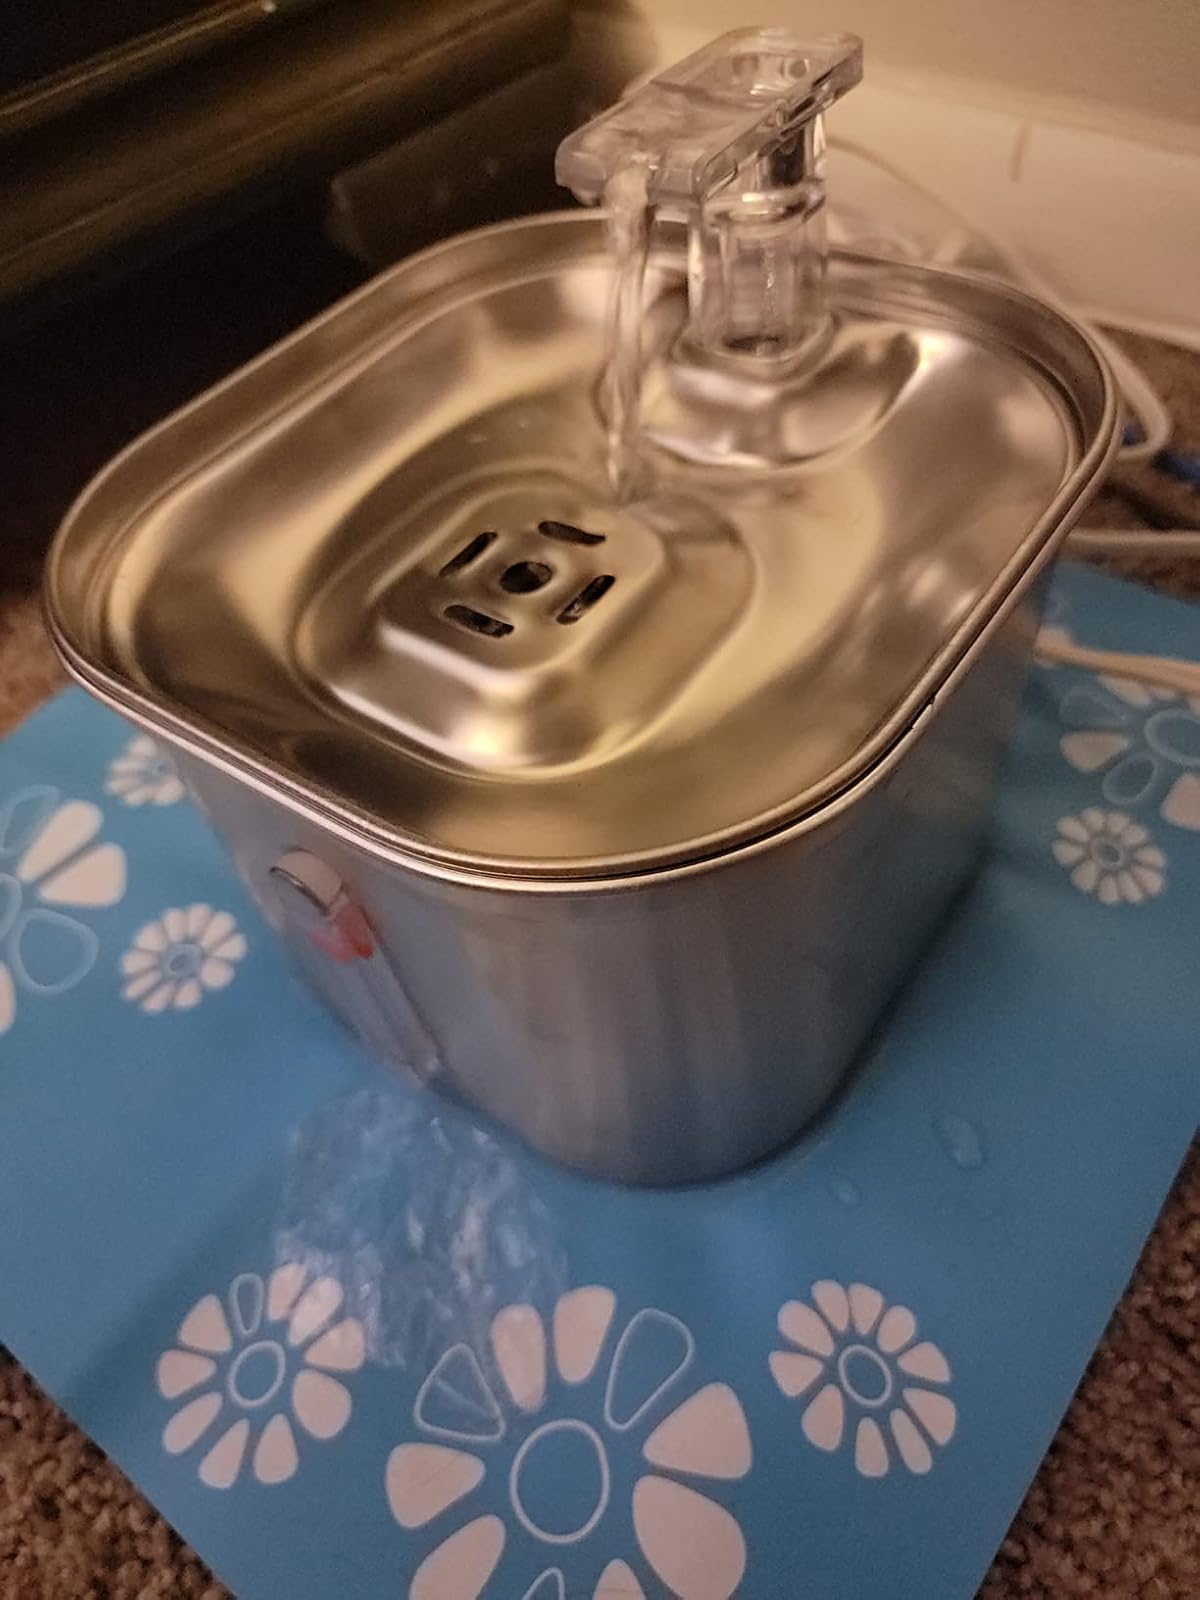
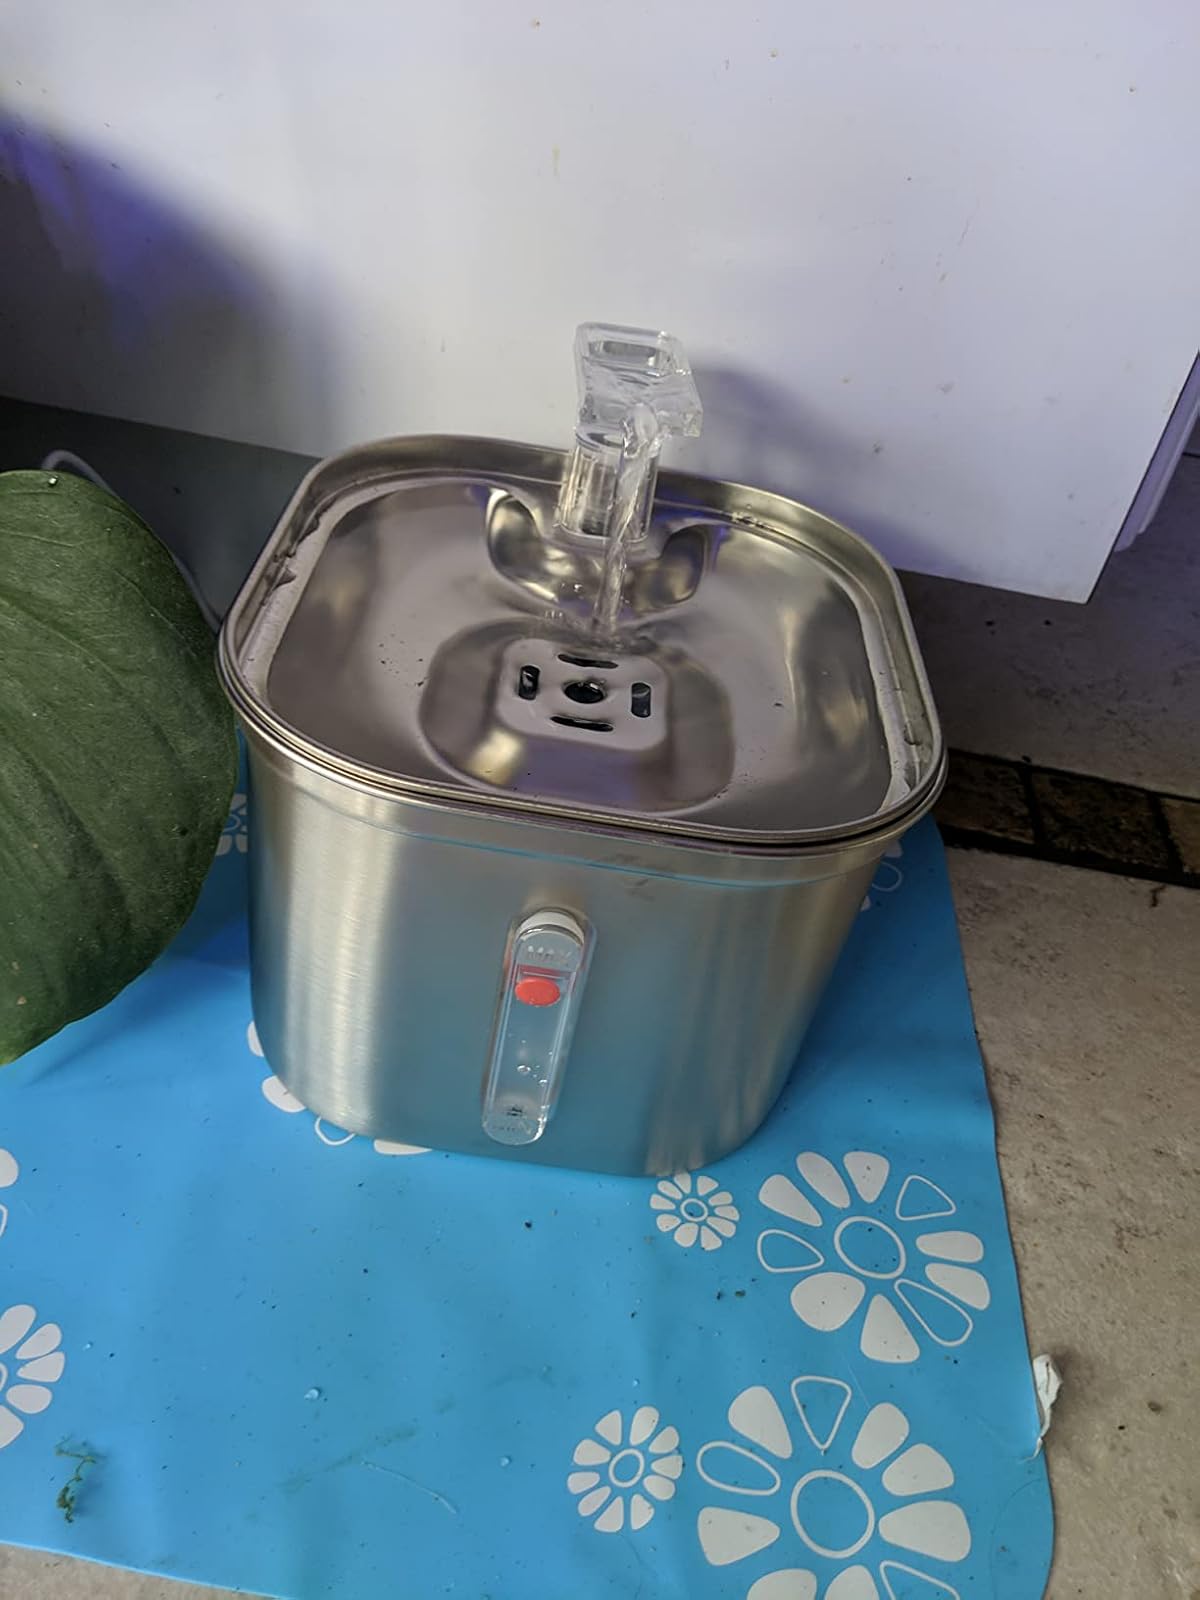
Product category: items_bowl
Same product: yes